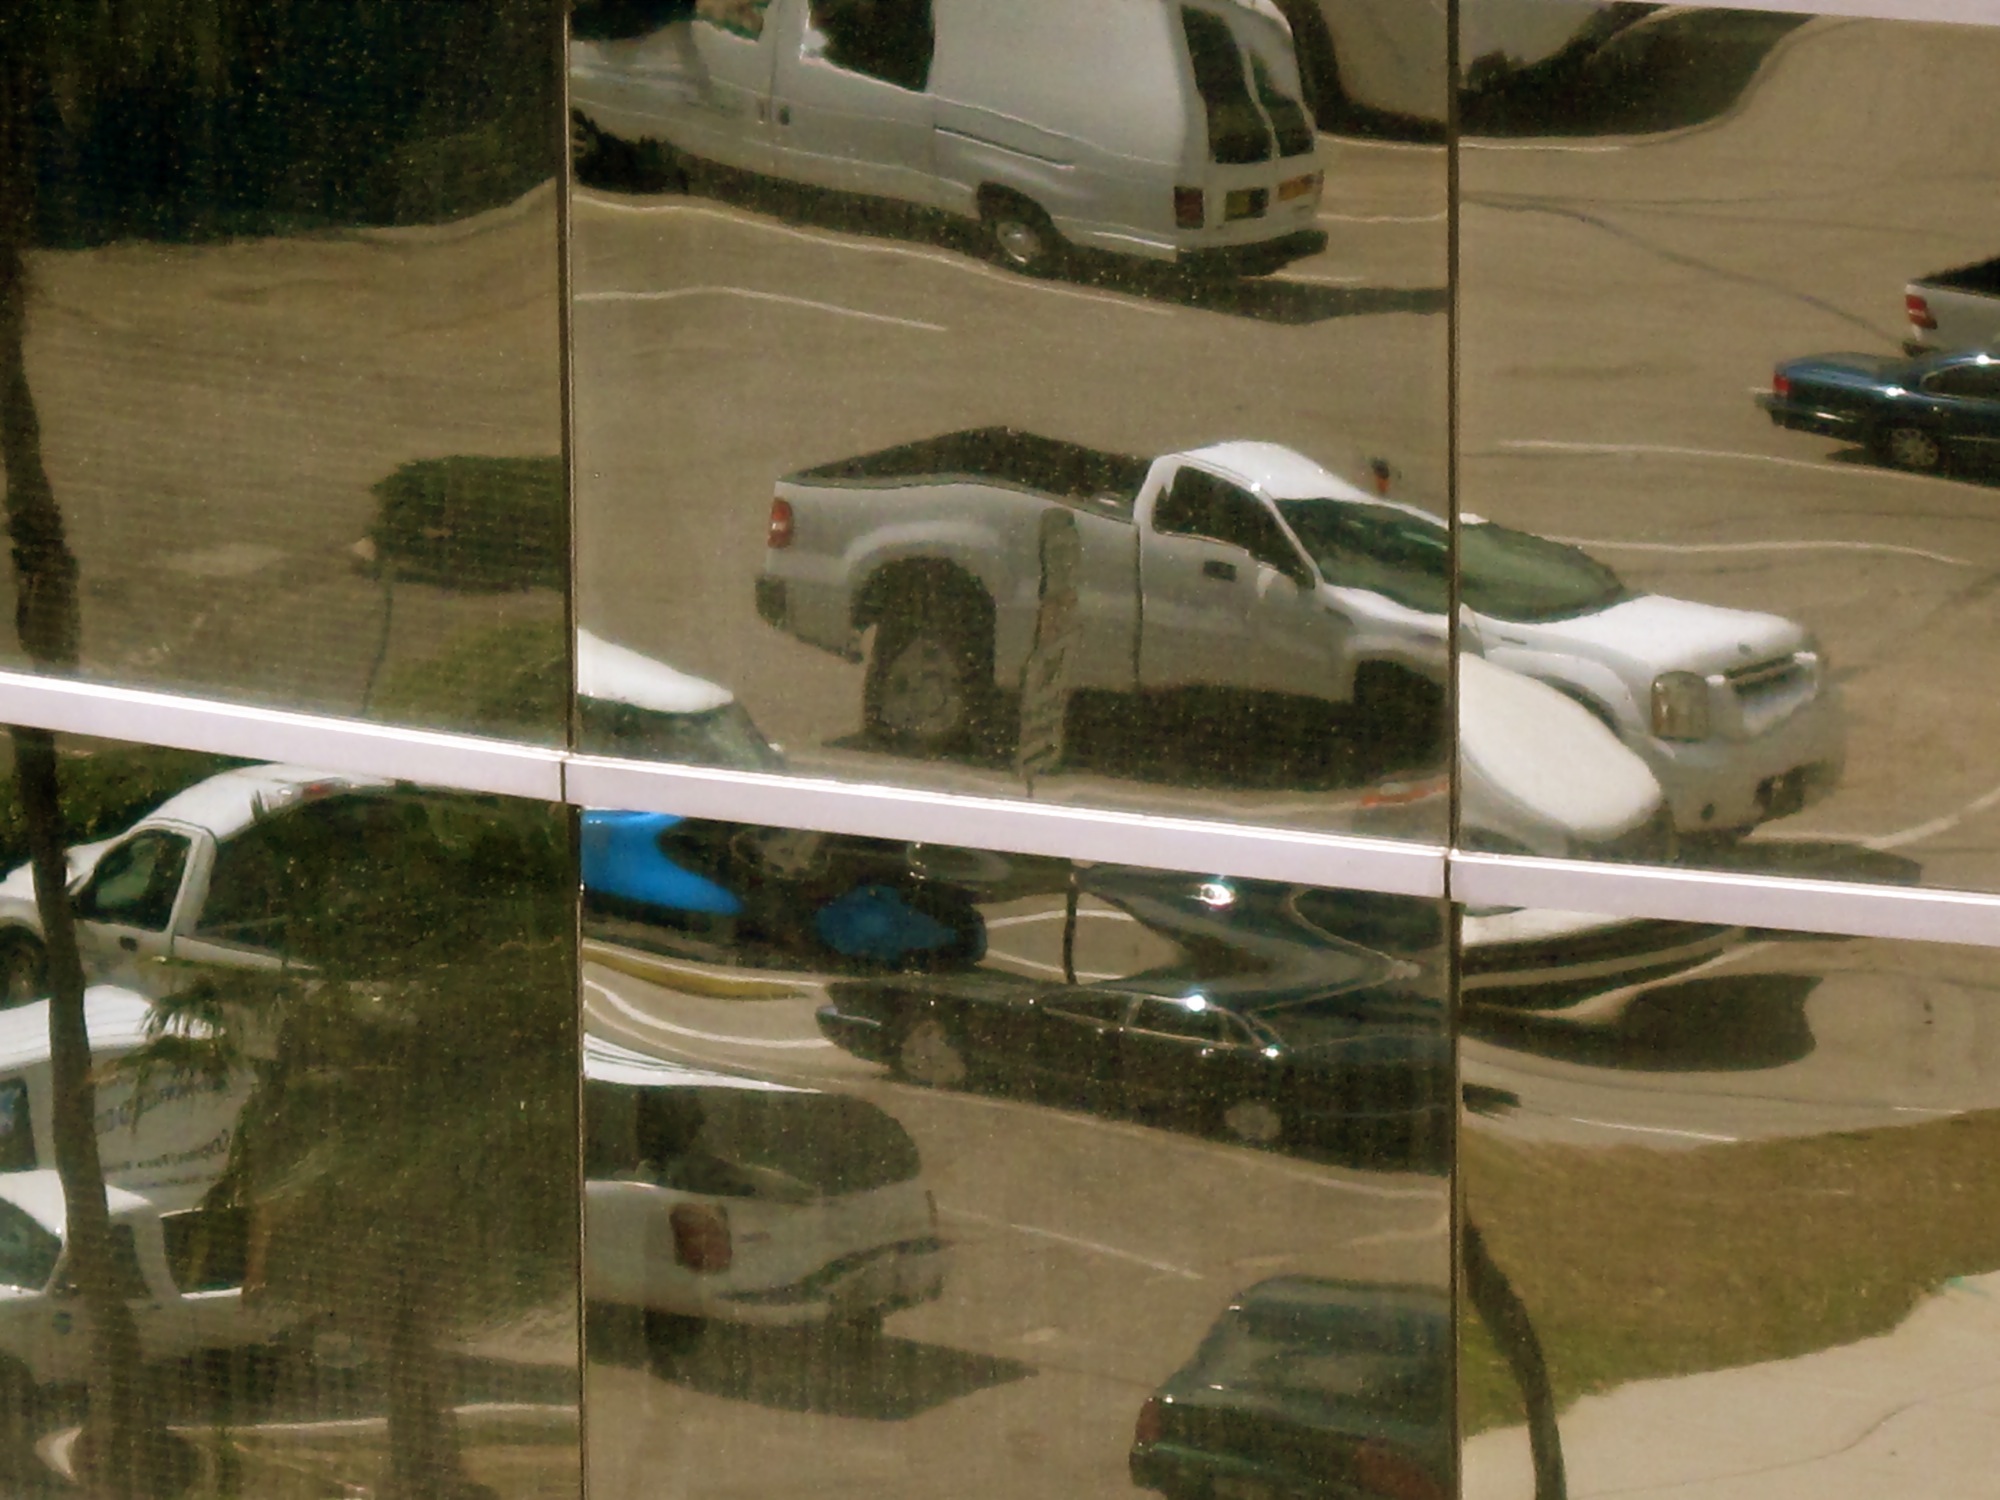
window, glass, parking, vehicle, art, florida, orlando, scale model, automotive exterior